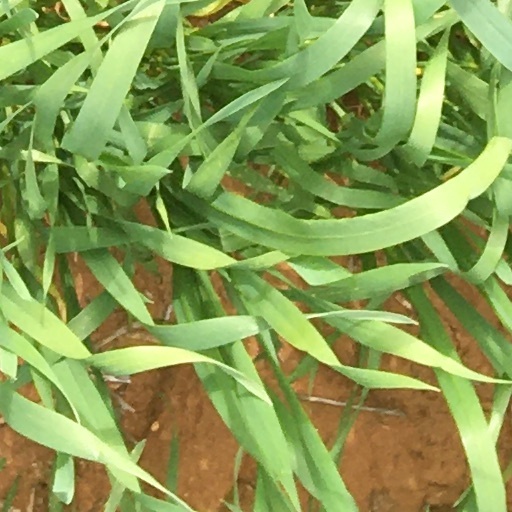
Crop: wheat